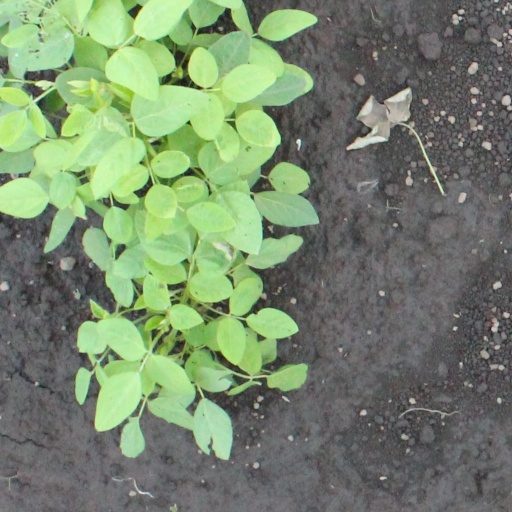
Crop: soybean